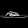
Label: Sandal